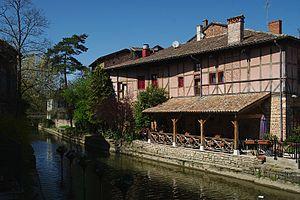
Liste des fleuves, rivières et autres cours d'eau qui parcourent en partie ou en totalité le département de l'Ain. La liste présente les cours d'eau, généralement de plus de 10 km de longueur sauf exceptions, par ordre alphabétique, par fleuves et bassin versant, par station hydrologique, puis par organisme gestionnaire ou organisme de bassin.